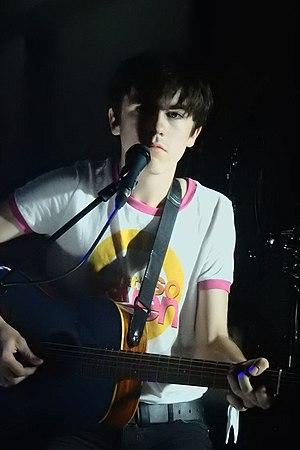
Declan Benedict McKenna, né le 24 décembre 1998 à Enfield, est un auteur-compositeur-interprète et musicien britannique.